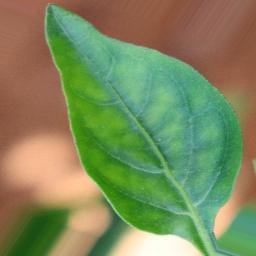
Label: healthy